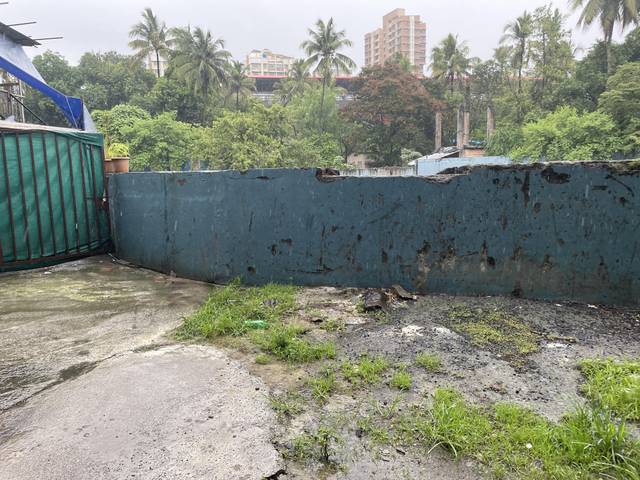
Region: India
Coordinates: 19.236, 72.862